Nicolas Hammann

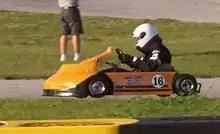
Hammann's 2008 kart at the Briggs & Statton Motorplex

Hammann helped at his family's garage in Elkhart Lake. The village is the home of Road America. After his father quit racing, Hammann began racing karts as a six-year-old on the Karting Kettle (now the Briggs & Stratton Motorplex) at Road America. He won track championships in 2007, 2008, and 2009. In 2010, the 16-year-old got an SCCA license to race cars and competed in the STU and STL classes. He raced at Road America's June Sprints SCCA, along with Blackhawk Farms, Gingerman Raceway, and the Mid-Ohio Sports Car Course. Hammann set the Kiel High School track and field record in the 800 meters and qualified for the state competition. After graduating from high school, he went to college to study mechanical engineering at the University of North Carolina at Charlotte, hoping to become a test driver. He graduated in May 2018 with an concentration in motorsports.